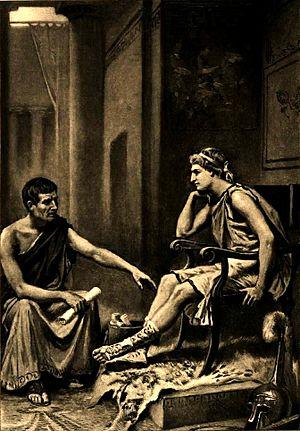
Cette page concerne l'année 343 av. J.-C. du calendrier julien proleptique.